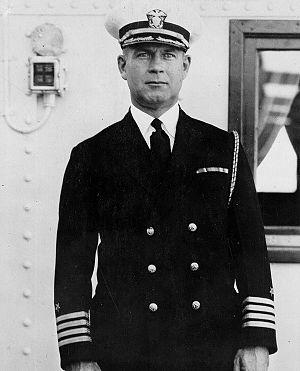
Isaac Campbell Kidd était un amiral de la marine américaine. Il fut tué sur le pont de l'USS Arizona pendant l'attaque de Pearl Harbor par l'armée japonaise. Il est le père de l'amiral Isaac C. Kidd, Jr.. Il fut décoré à titre posthume de la Medal of Honor.